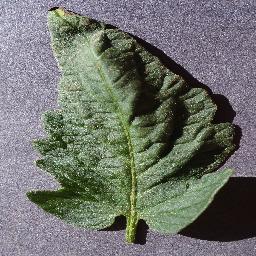
Label: Tomato___healthy